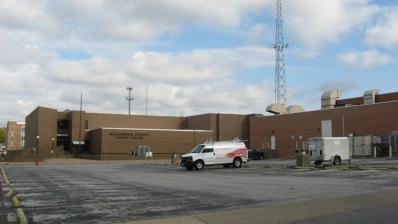
Building: Williamson County Courthouse (Illinois)
Country: United States of America
Year built: 1971
Local government building in the United States Southern front of the courthouse Clock tower on the public square, the remnant of the previous courthouse The Williamson County Courthouse is a government building in Marion , the county seat of Williamson County , Illinois , United States .  Built in 1971, it is the fourth courthouse in Marion's history. Land was registered in today's Williamson County as early as 1814, but the county itself was formed only in 1839 from the southern half of Franklin County .  No county seat was named by the organic act; instead, the original officials were responsible to ascertain a location for the seat, and they chose the location of Marion following a donation by local landowners. The city first incorporated in 1851. Williamson County's first public buildings, a clerk's office and jail, were built on Marion's public square in 1840.  Two years passed before the completion of the first courthouse, a square brick structure that stood until 1859, following the construction of a larger replacement. This building endured only until 1875, when it became one of the victims of a great fire that consumed the entire public square.  County officials spent the next ten years renting space in private buildings; only in 1886 could they win voter agreement for their plans to erect a replacement. Construction was finished in 1889, producing a Neoclassical building with pedimented facades and a central clock tower , and the building was expanded with Works Progress Administration assistance in 1939.  However, the goal of energy efficiency prompted county officials to arrange for the construction of the present building in 1971, a modernist structure with no windows to allow heat to escape.  The previous courthouse in the public square, no longer needed, was demolished except for its tower, which remains on the square. References